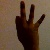
The image shows a hand gesture representing the number 9 in Indian Sign Language.